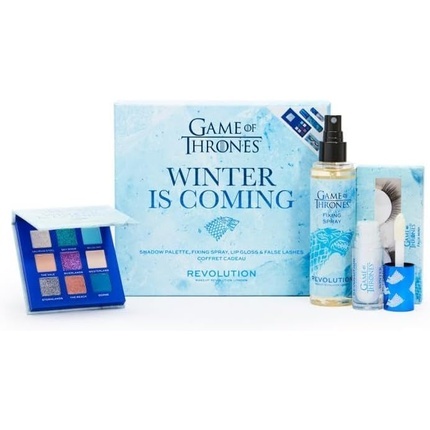
Makeup Revolution London X Game Of Thrones
Brand: Makeup Revolution
Category: Health & Beauty > Personal Care > Cosmetics > Makeup